Aberystwyth Sea2shore Food Festival

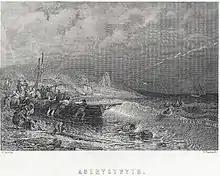
People pulling a boat ashore in a stormy sea, print by William Radclyffe from the collection of the National Library of Wales

The festival was established in 2011 in order to raise awareness of the fishing industry in Cardigan Bay and to help to celebrate and promote locally sourced food and drink.